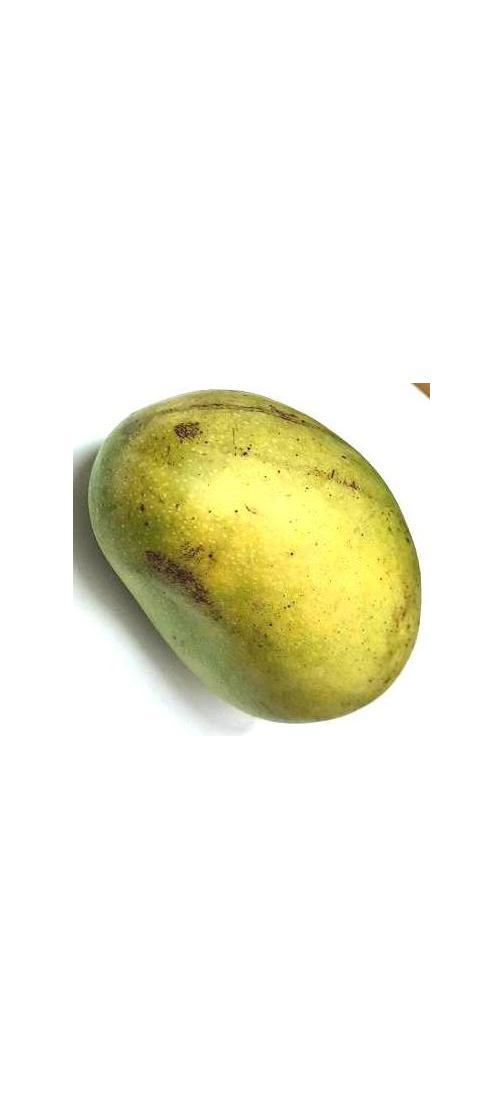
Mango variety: Fazli Shurmai